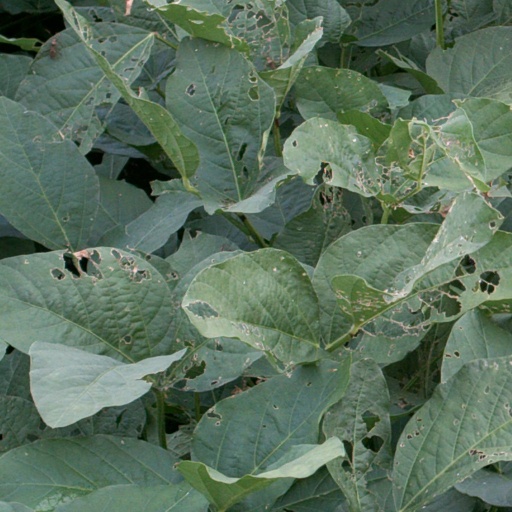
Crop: soybean